St. Niklaus, Switzerland

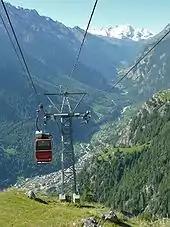
Cable car from Jungen to St. Niklaus

St. Niklaus has an area, , of . Of this area, 9.8% is used for agricultural purposes, while 21.5% is forested. Of the rest of the land, 1.5% is settled (buildings or roads) and 67.2% is unproductive land.